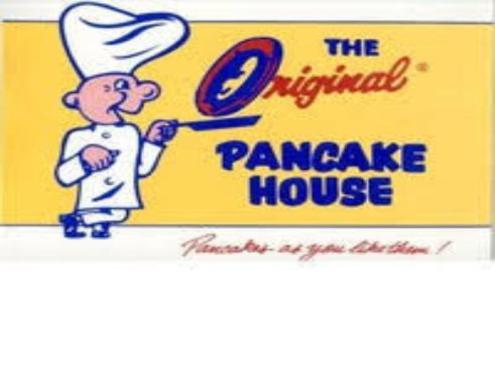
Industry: Food